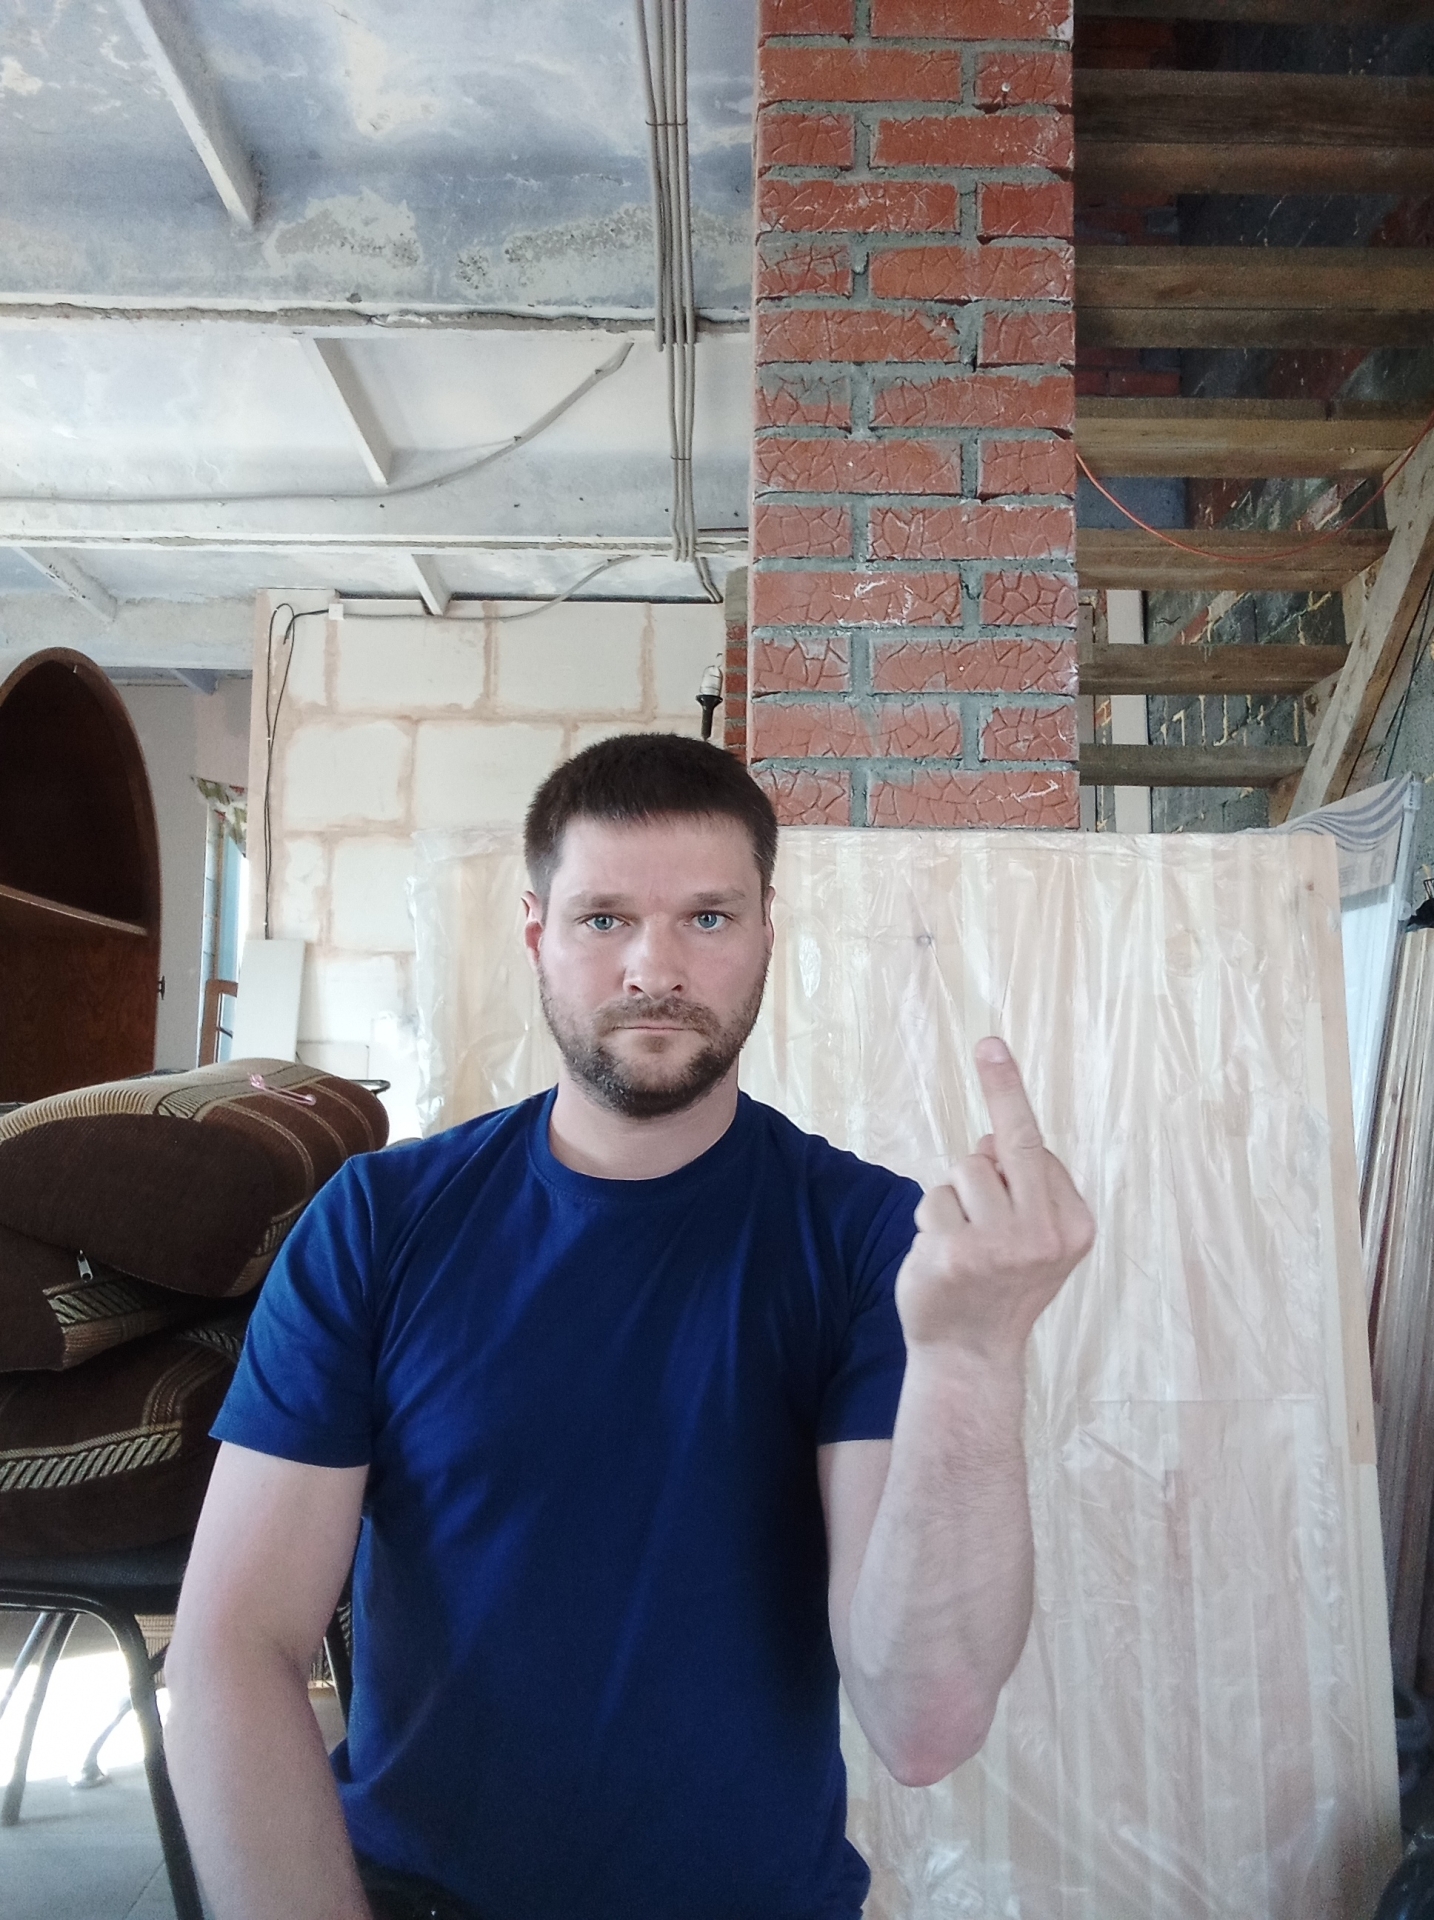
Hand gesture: middle_finger